Gezer

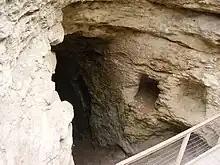
Canaanite water tunnel at Tel Gezer

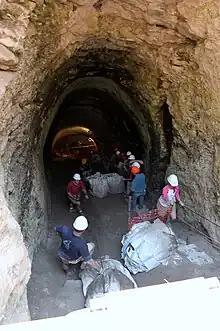
June 3, 2011, excavation by New Orleans Baptist Theological Seminary and the Israeli Parks Authority to clear the Bronze Age water system at Gezer, originally excavated by Macalister. see below

Gezer was located on the northern fringe of the Shephelah region, approximately northwest of Jerusalem. It was strategically situated at the junction of the Via Maris, the international coastal highway, and the highway connecting it with Jerusalem through the valley of Ayalon, or Ajalon. The nearest modern-Israeli settlement to the archaeological site is Karmei Yosef.